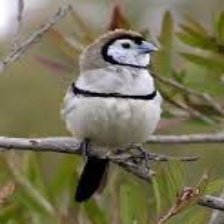
Species: DOUBLE BARRED FINCH
Scientific name: TAENIOPYGIA BICHENOVII
ImageNet parent category: house_finch